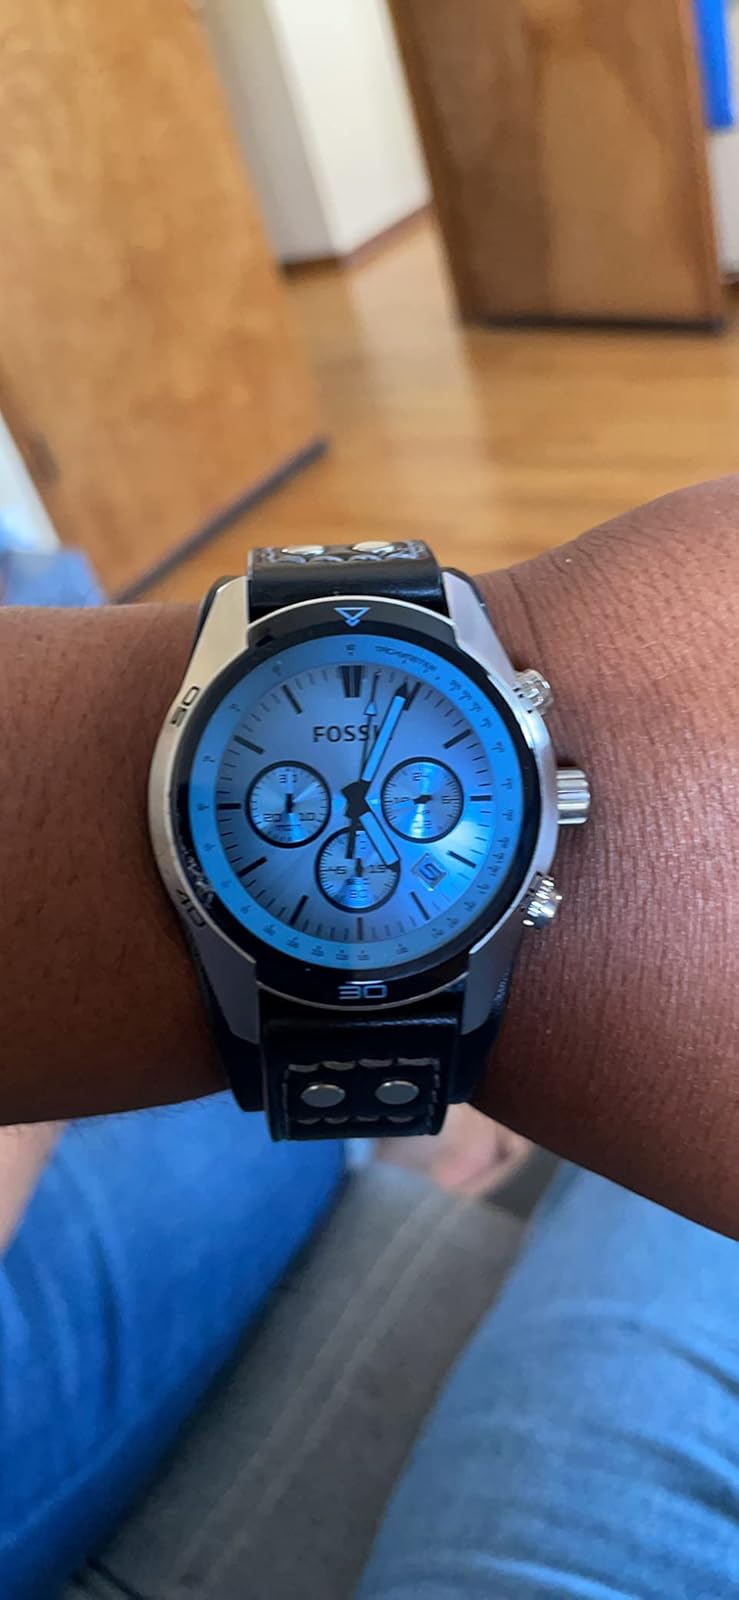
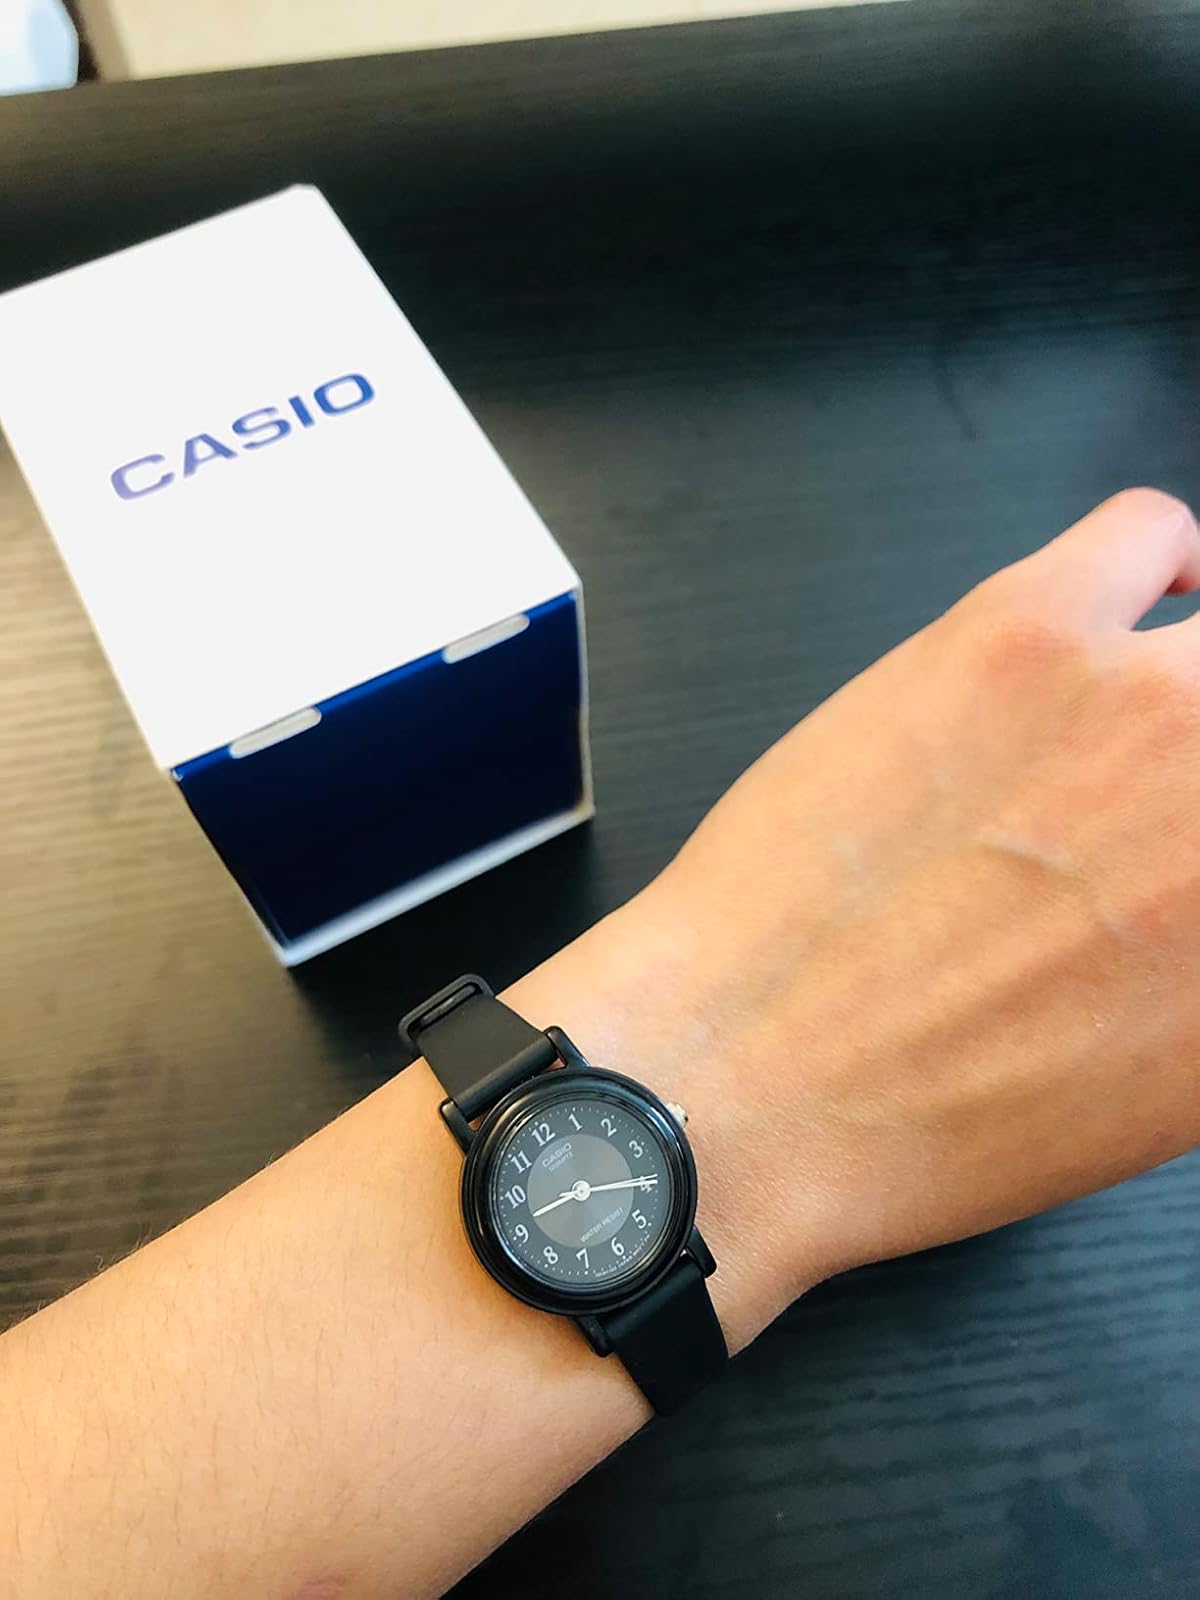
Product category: accessories_watch
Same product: no